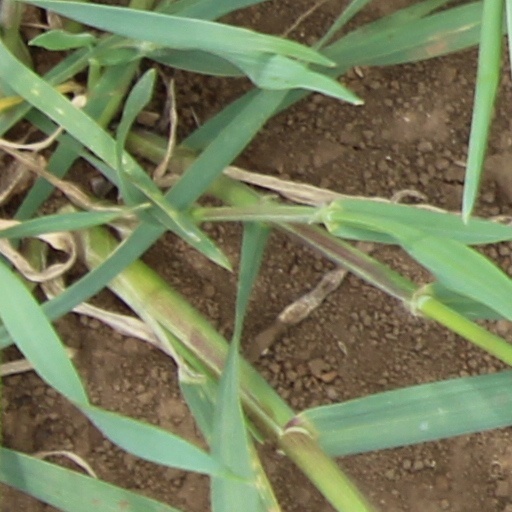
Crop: wheat